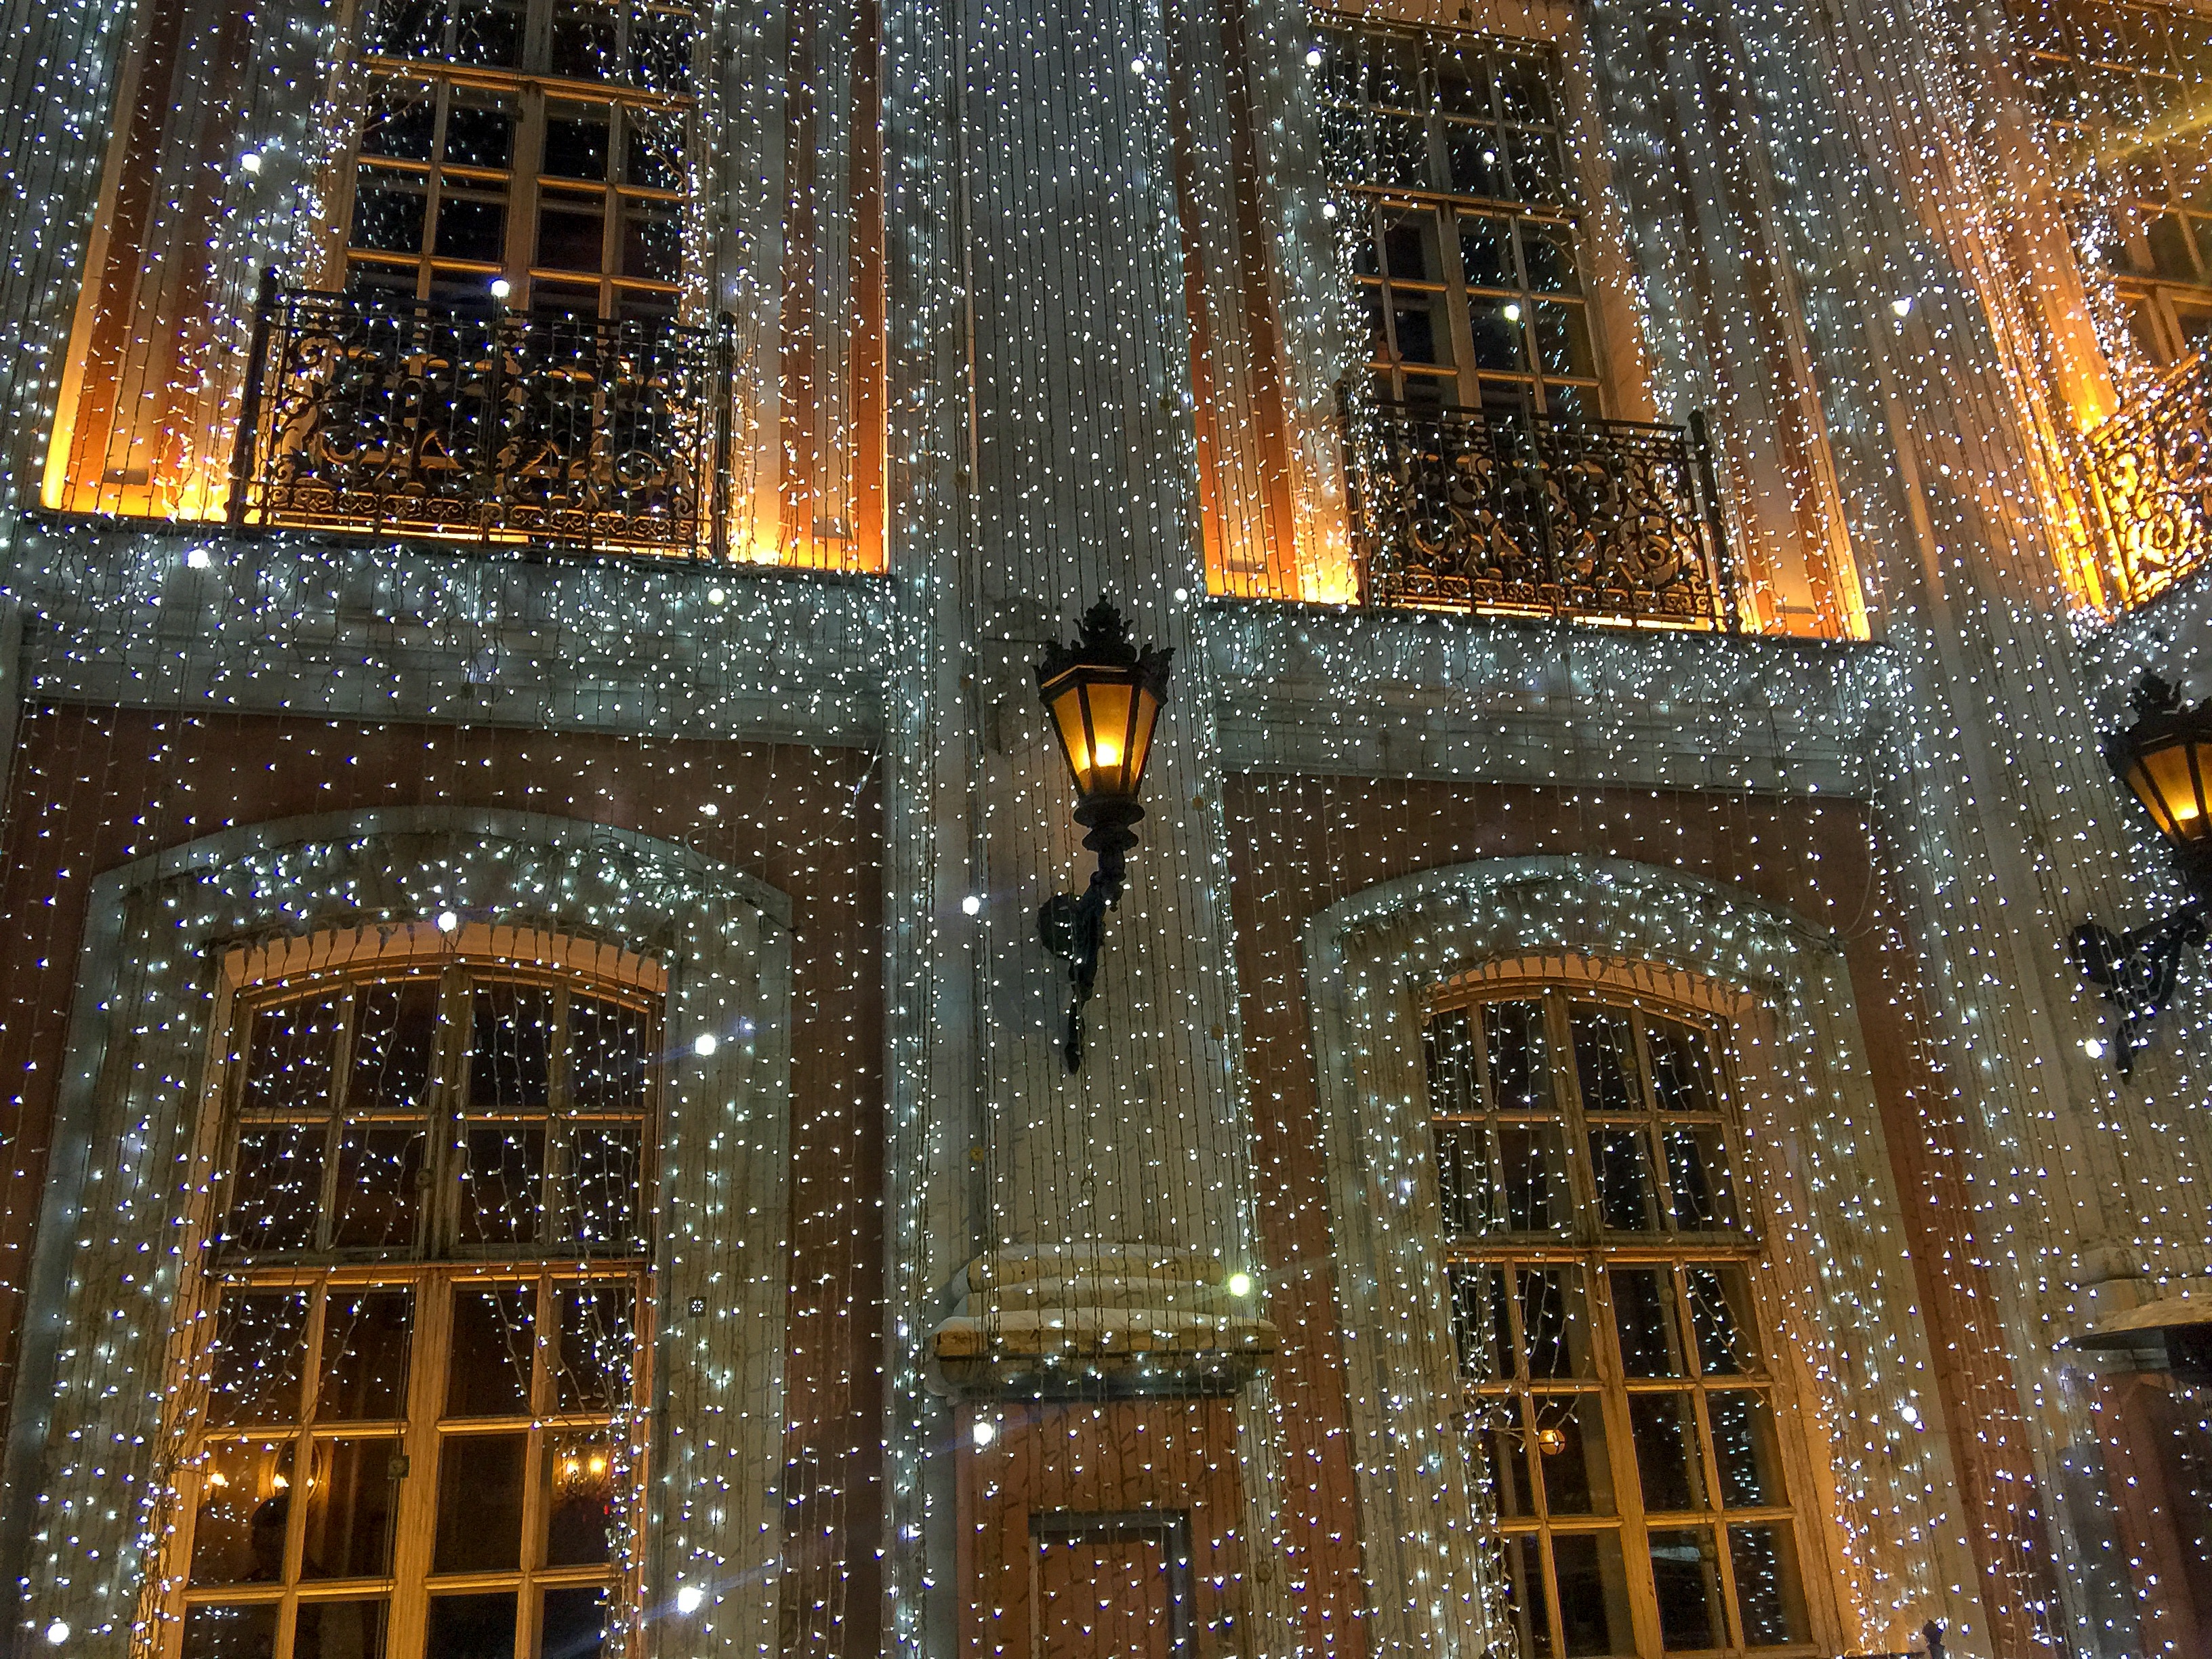
light, night, facade, christmas, christmas decoration, moscow, decorations, christmas lights, caf pushkin